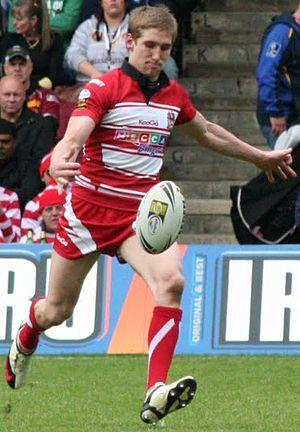
L'Albert Goldthorpe Medal est une récompense attribuée au meilleur joueur de rugby à XIII de l'année évoluant en Super League sans distinction de nationalité. Il rend hommage à Albert Goldthorpe.